COVID-19 pandemic on cruise ships

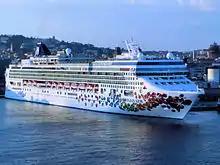
"Norwegian Gem" in 2008

On 26 March 2020, the Regional Health Agency of the French region Pays de la Loire reported that seven crew members aboard had tested positive for coronavirus. At the time, "Celebrity Apex" was docked at Chantiers de l'Atlantique in Saint-Nazaire, where it had been built, and was waiting to be delivered to Celebrity Cruises. There were 1,407 crew members already on board at the time.